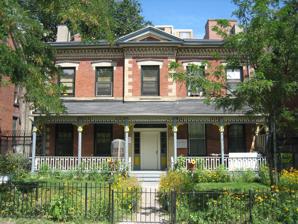
Building: Allandale (Toronto)
Country: Canada
Year built: 1856
Allandale Allandale is a historic house in Toronto , Ontario , Canada. It was built by prominent brewer Enoch Turner in 1856 on Sherbourne Street just north of Dundas St. When it was built this was the fringe of the town, and the house is rural in appearance with a style common to rural Ontario in this period. The house was named after William Allan , who had owned the large Moss Park estate upon which the house was built. In the years after the house was built the Sherbourne/Jarvis area became home to the city's elite, and Allandale was dwarfed by several mansions in the area. The area changed again dramatically in the 20th century, becoming one of the poorest in Toronto; home to a working class and transient population with the old houses left in poor condition. One of Allandale's last occupants was I.F. Hellmuth , who founded the Toronto Lawn Tennis Club in 1874, and in 1881 won the first Rogers Cup . He died there in 1944. In the 1960s Allandale was slated for demolition, as it and its neighbours were to be replaced with a public housing project, similar to the nearby Moss Park . Public protests halted the demolition in 1973. Instead a new form of public housing was tried by architects Jack Diamond and Barton Myers . The Sherbourne Lanes project integrated Allandale with several neighbouring Victorian structures and modern infills to preserve the character of the neighbourhood while a creating modern public housing complex. References Cruikshank, Tom. Old Toronto Houses. Toronto: Firefly Books, 2003. 43°39′32″N 79°22′15″W / 43.658878°N 79.370947°W / 43.658878; -79.370947